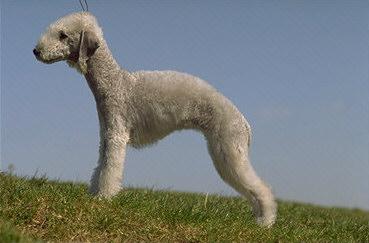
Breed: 214-n000033-Bedlington_terrier